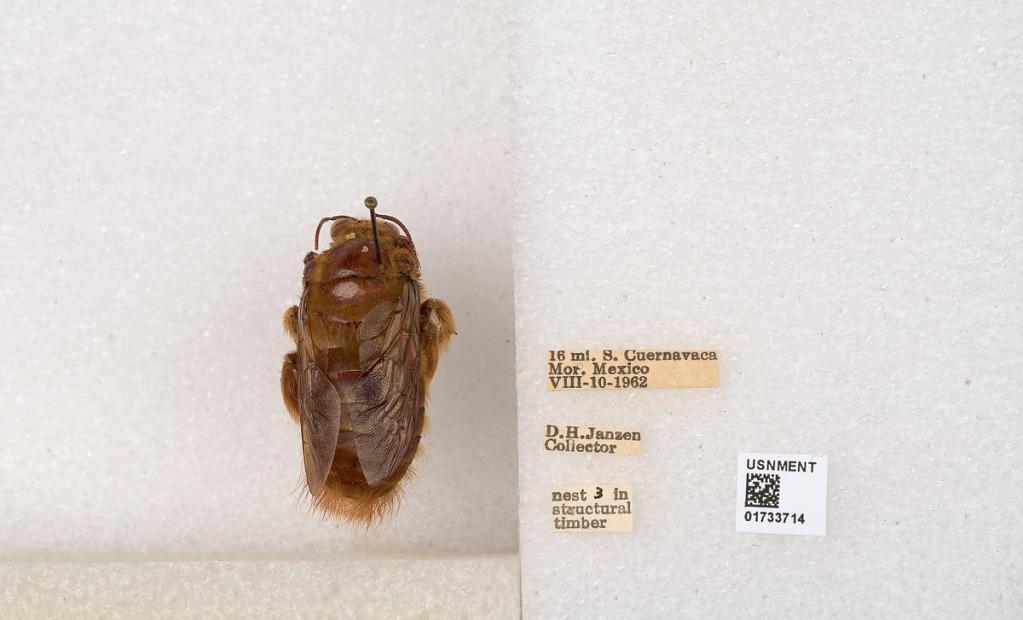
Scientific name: Xylocopa (Megaxylocopa) fimbriata Fabricius
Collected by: D. Janzen
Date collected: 1962-8-10
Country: Mexico
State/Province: Morelos
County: Cuernavaca
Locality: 16 mi. S. Cuernavaca